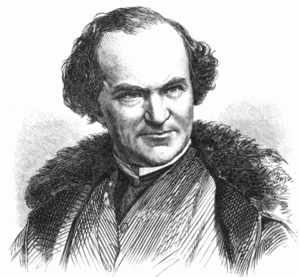
Friedrich Kriehuber, né le 7 juin 1834 à Vienne, et mort le 12 octobre 1871 à Vienne, est un dessinateur, lithographe et graveur autrichien.